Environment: real
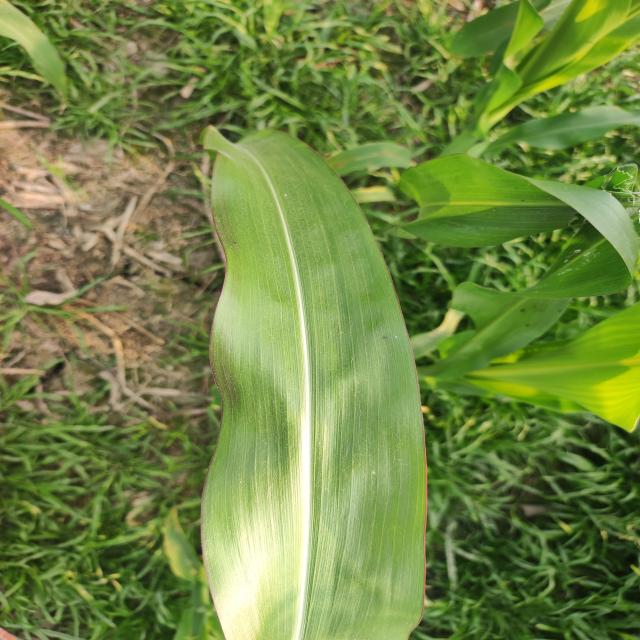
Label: phosphorus_deficiency